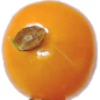
Label: Physalis 1